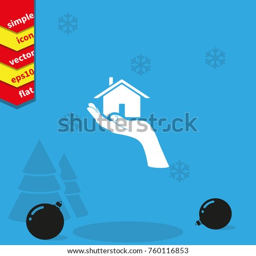
home on the hand icon .